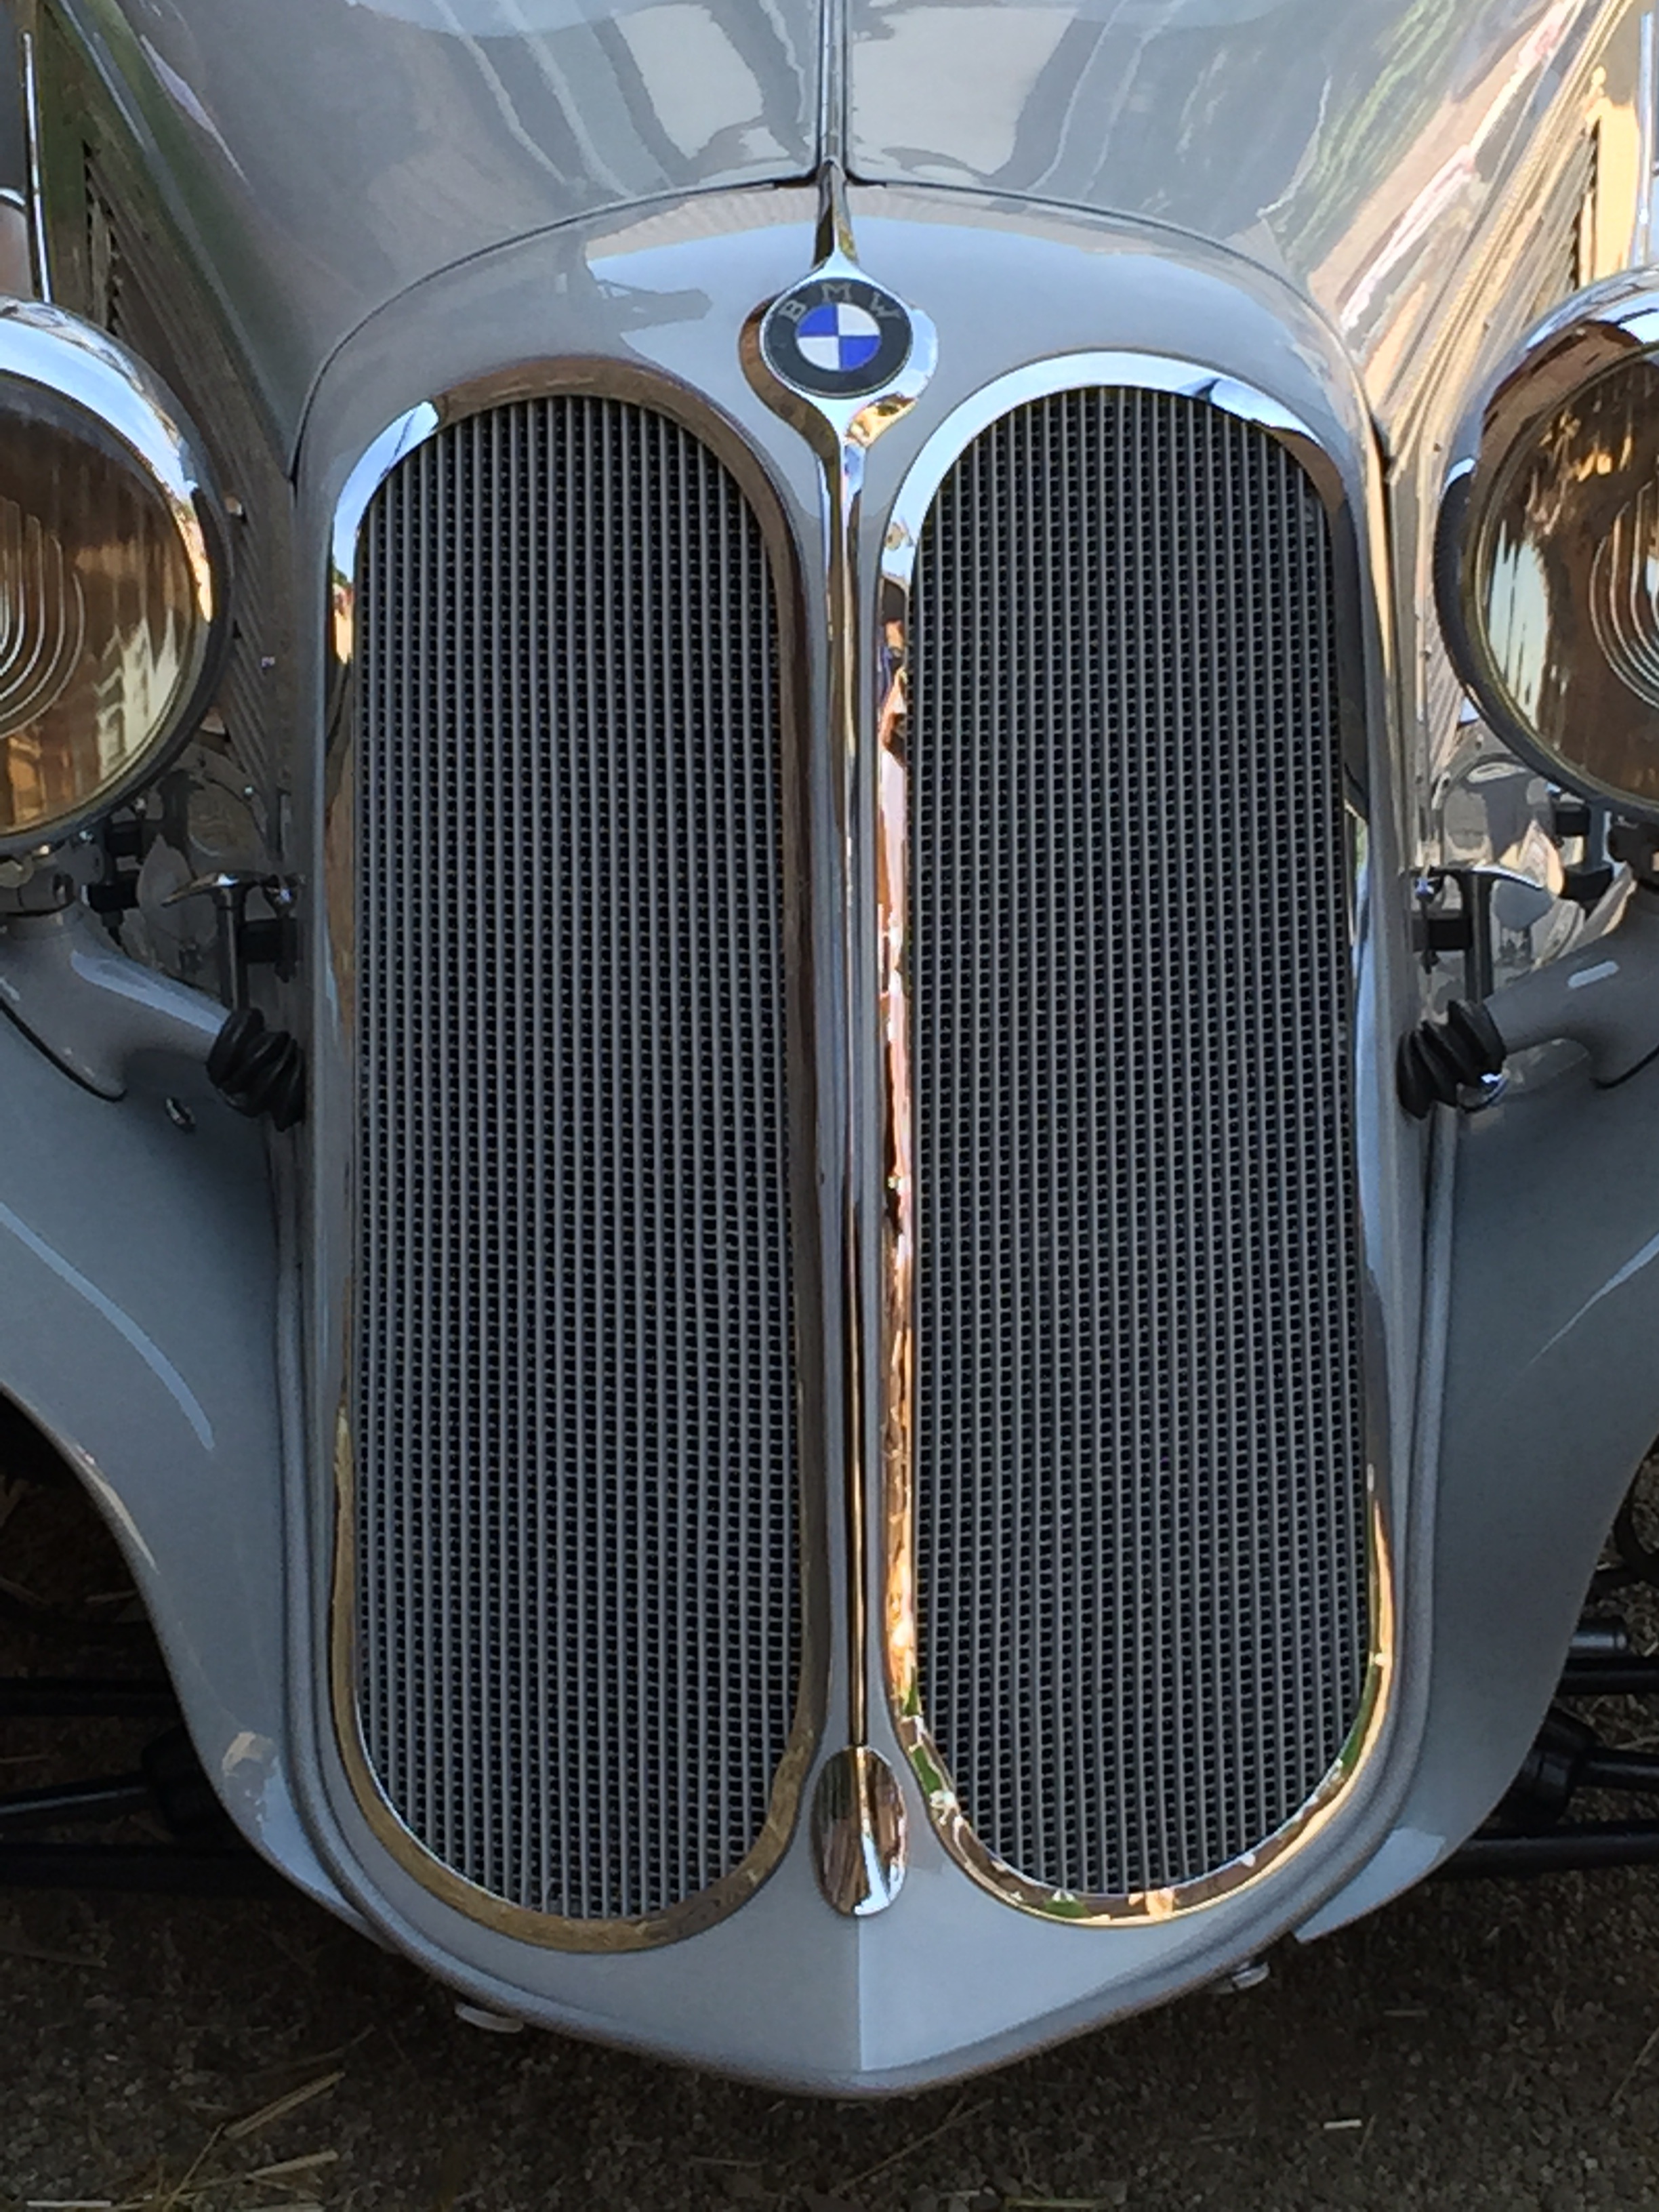
car, wheel, old, horn, vehicle, museum, italy, auto, old car, spotlight, grille, automotive, motor vehicle, vintage car, sedan, oldtimer, jaguar, bmw, classic, convertible, antique car, land vehicle, automobile make, automotive exterior, automotive design, luxury vehicle